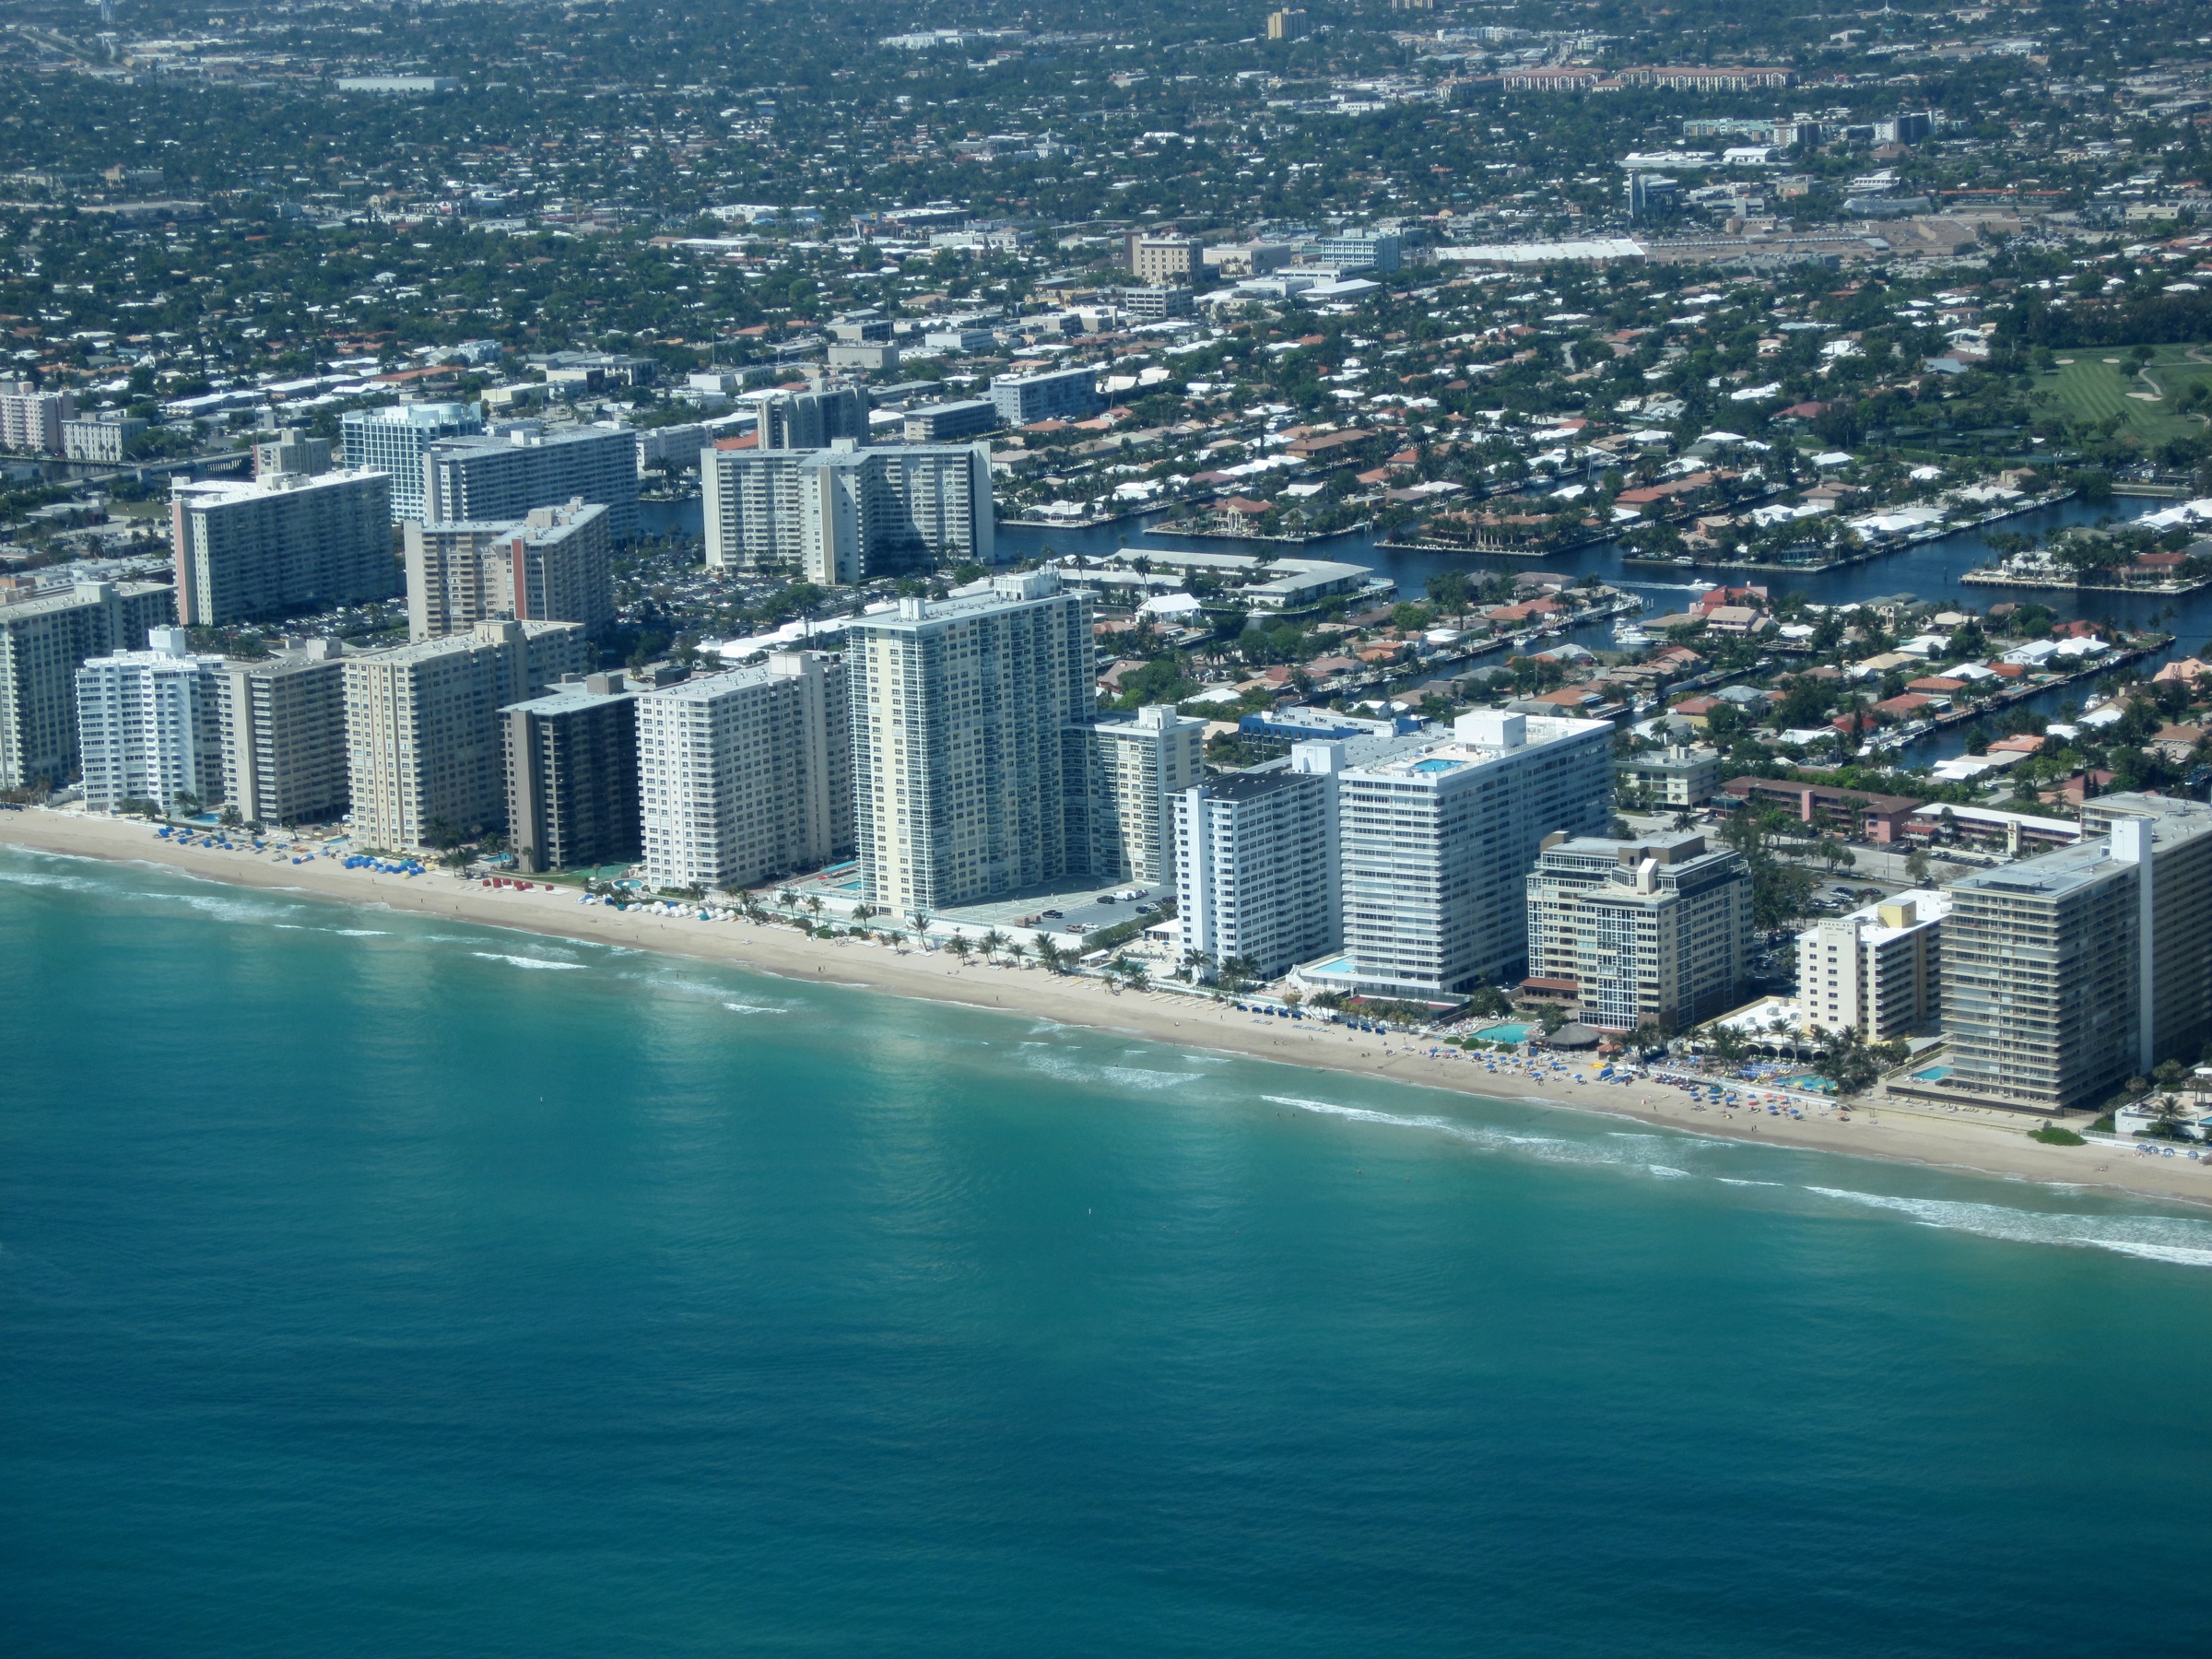
sea, coast, ocean, horizon, dock, skyline, city, skyscraper, cityscape, downtown, tower, bay, harbor, marina, tower block, bahamas, bird's eye view, aerial photography, residential area, human settlement